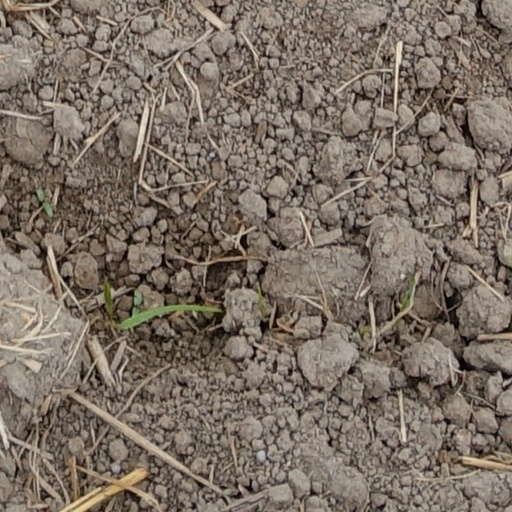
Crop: wheat